Bosnia and Herzegovina–Holy See relations

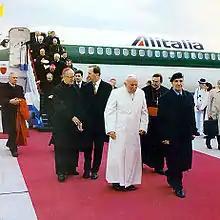
Izetbegović and Zubak greeting John Paul at the airport in April 1997

Pope John Paul II planned to visit Sarajevo, the capital of Bosnia and Herzegovina, during the Bosnian War in 1994. The Bosnian Serb leaders, who besieged the city, said they would not guarantee his safety, and the visit was cancelled.